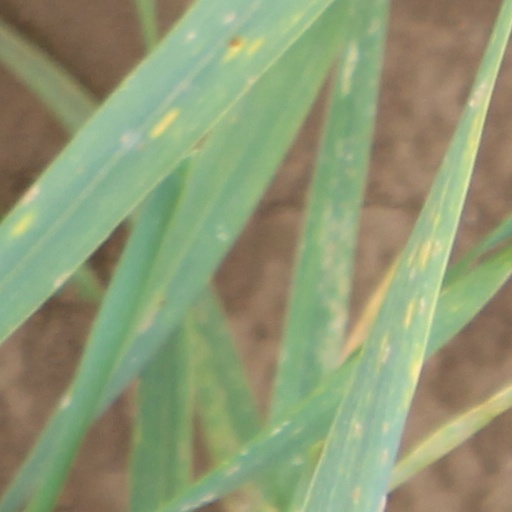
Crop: wheat